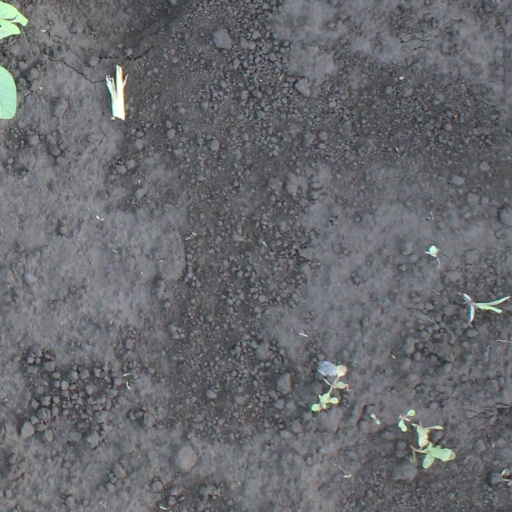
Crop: soybean